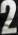
Number: 2